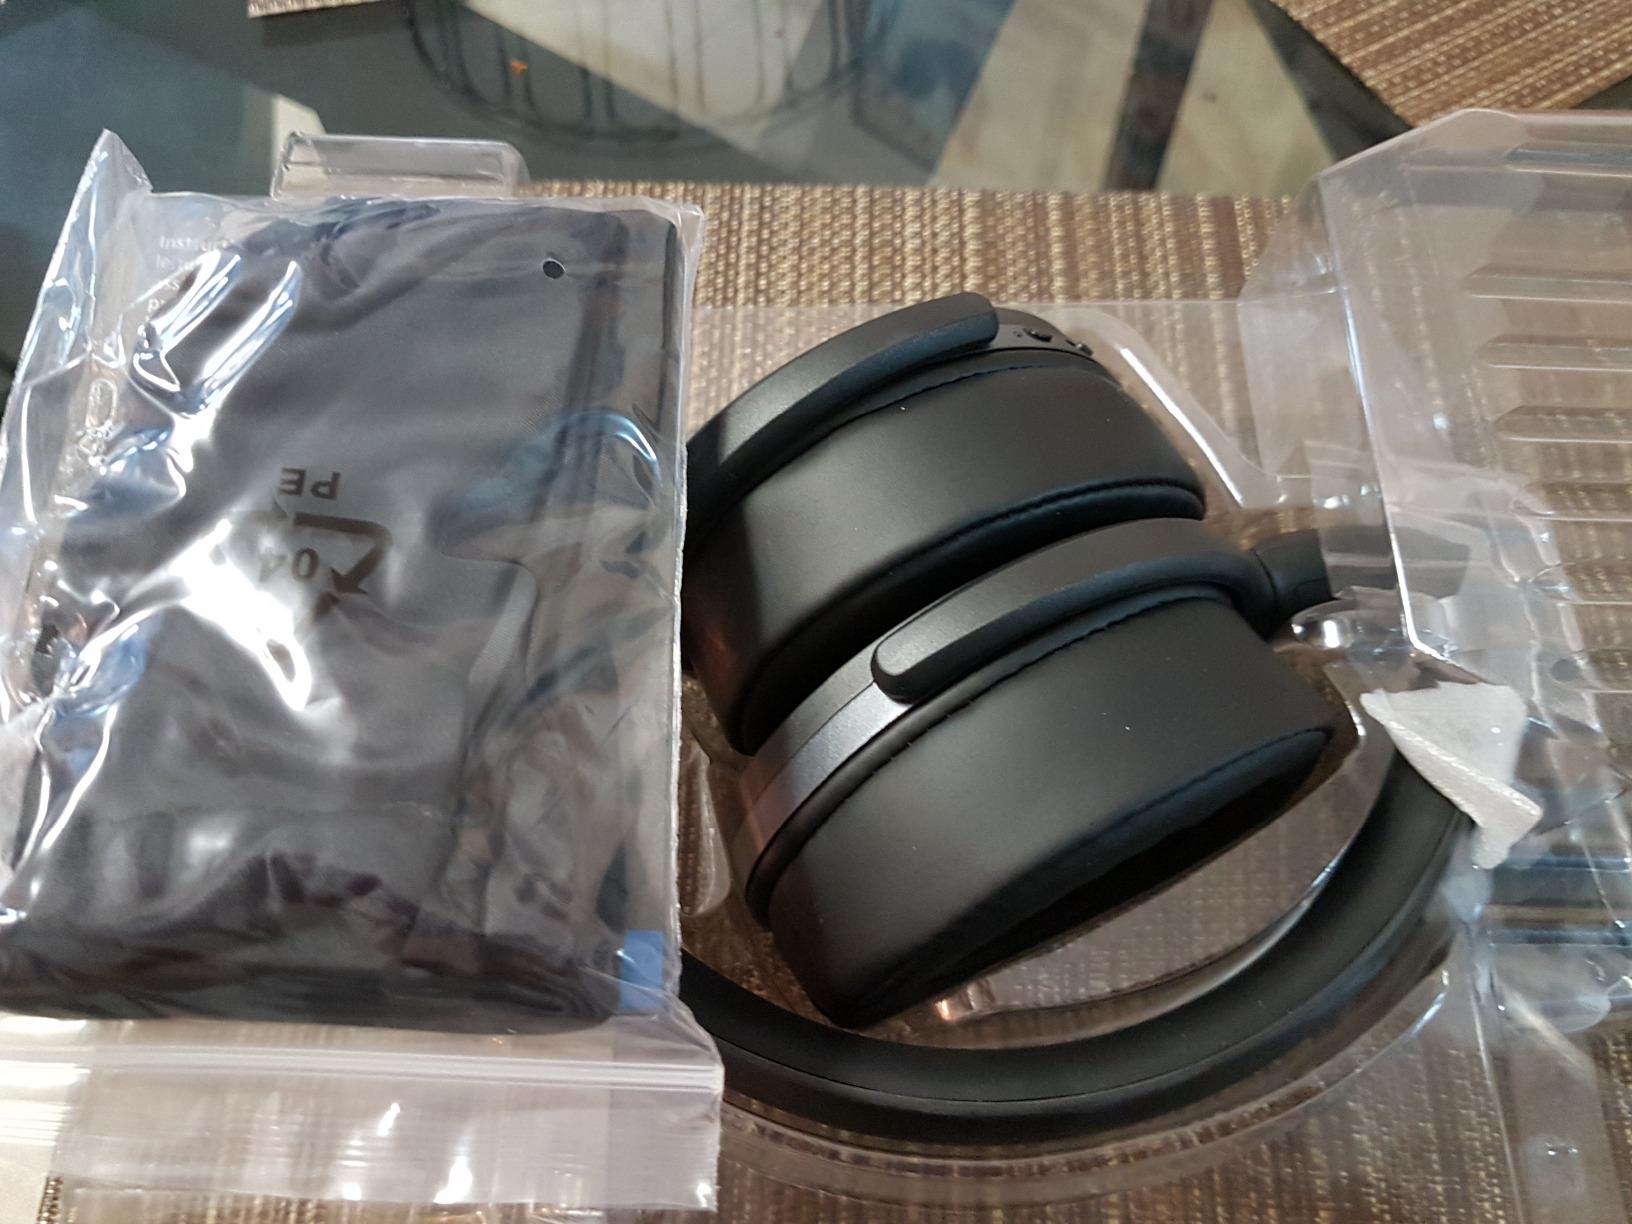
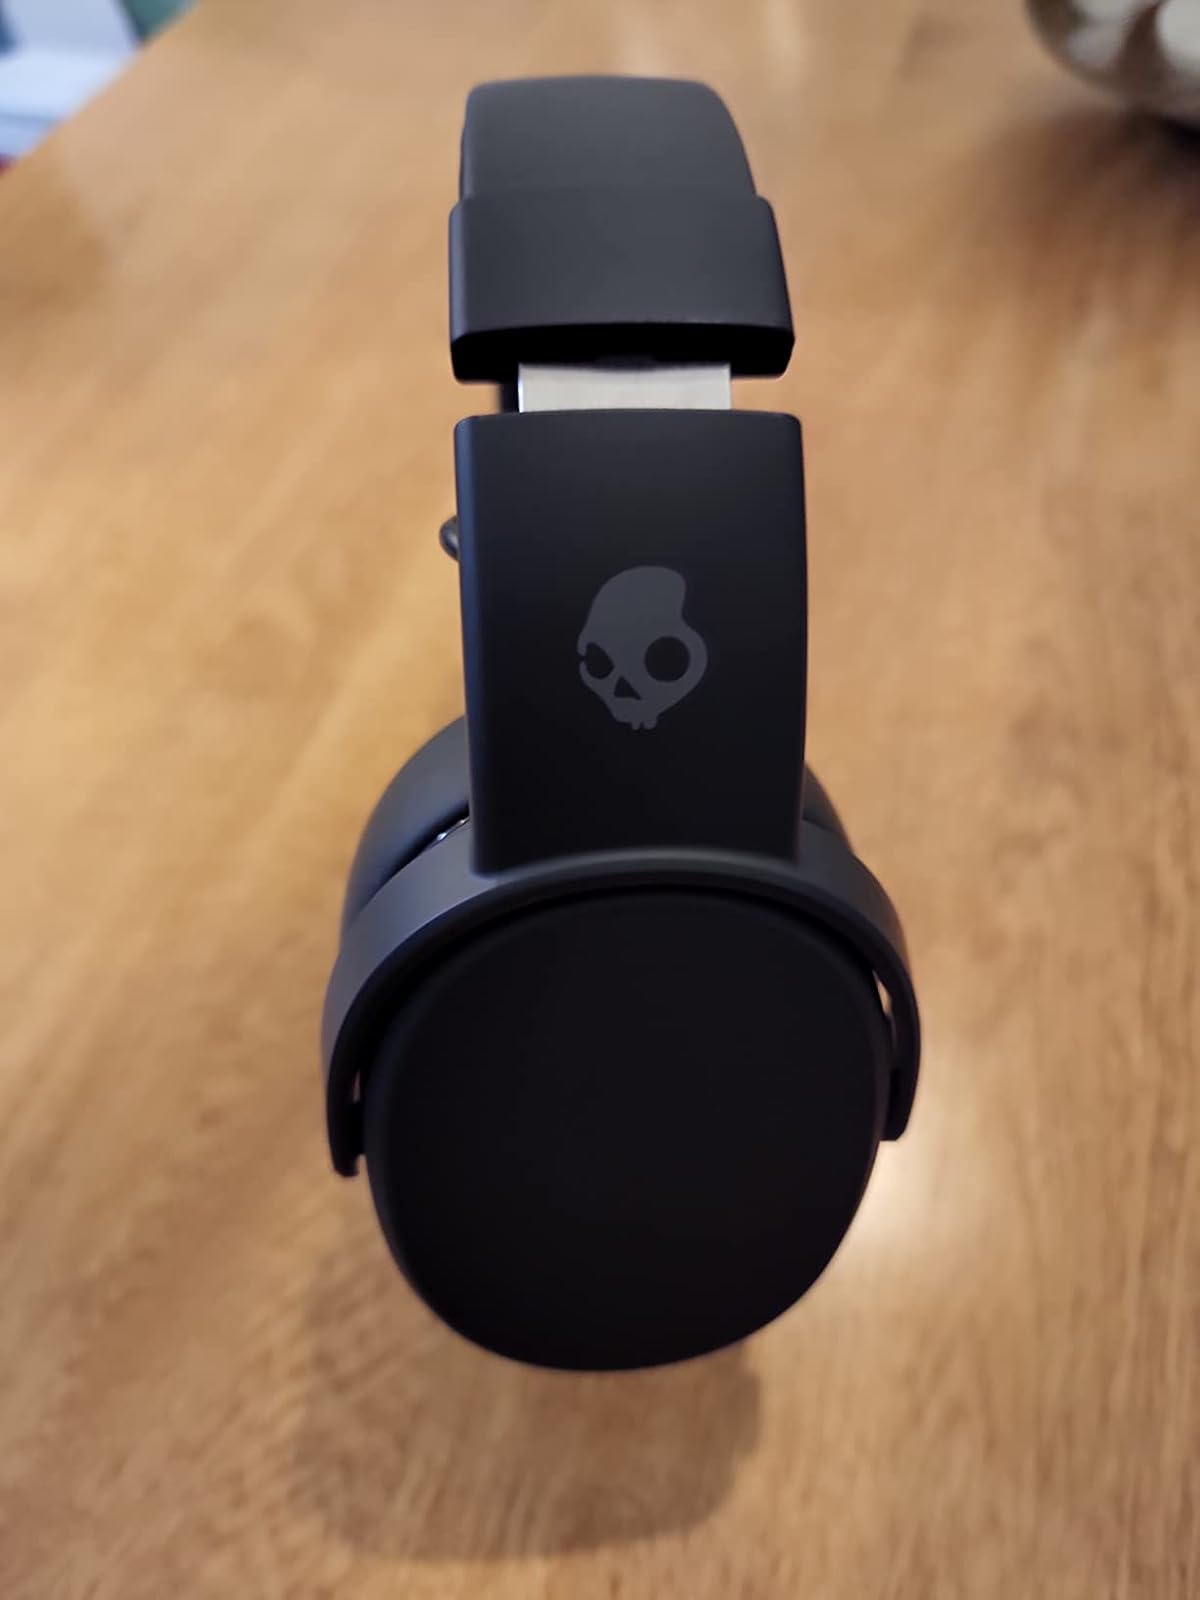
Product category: headphones
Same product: no